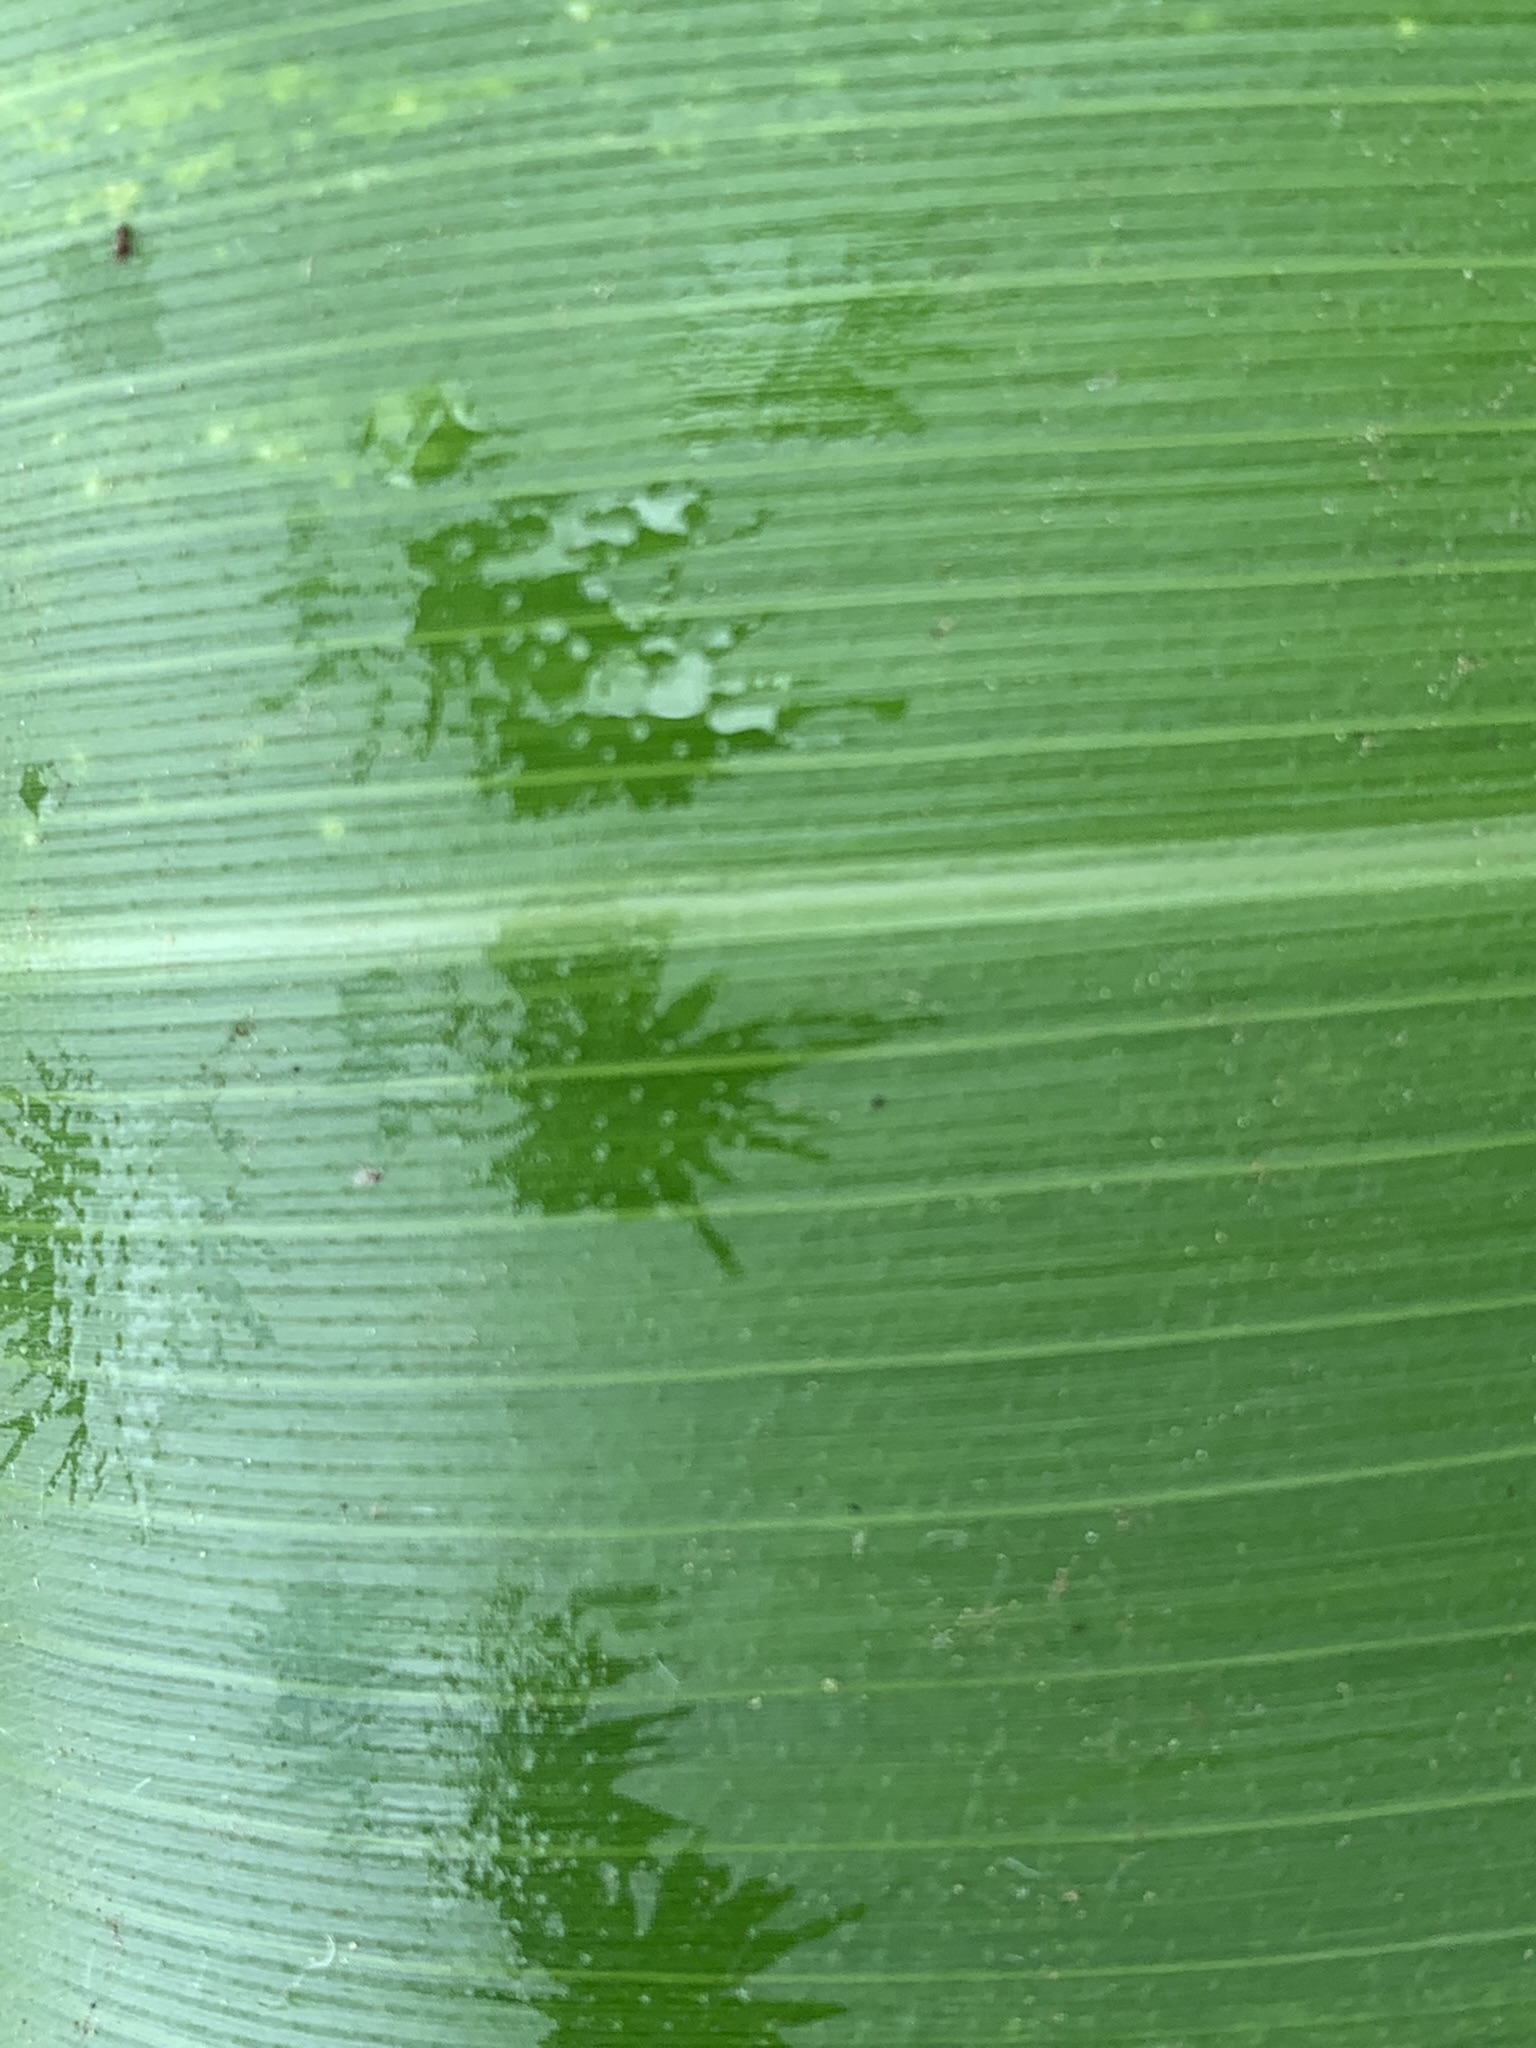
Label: Healthy